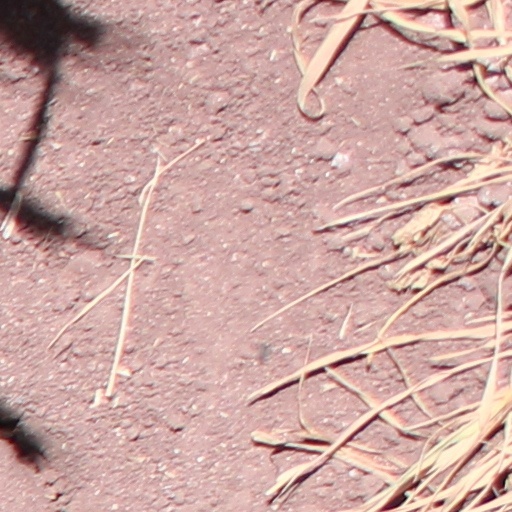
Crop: wheat